Penguin Encounter

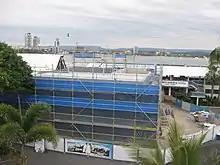
Penguin Encounter under construction in September 2010.

On 24 May 2010, Sea World closed the Sea World Aquarium and Shark Attack. These two attractions were subsequently demolished. One month later on 26 June 2010, Village Roadshow Theme Parks distributed copies of the Gold Coast Bulletin to in-park guests with a promotional cover over the top. This cover detailed a variety of new attractions for the theme parks in 2010. One of the attractions listed was an Antarctic penguin exhibit due to open by the summer of 2010–2011. On 14 July 2010, it was announced that the exhibit would be called Penguin Encounter in addition to a number of facts about the exhibit. On 26 December 2010, Penguin Encounter officially opened to the public. Five months later in May 2011, Penguin Encounter received the Zoo and Aquarium Association award for best exhibit. In June 2011, Sea World began offering the "Penguin Antarctic Adventure" where guests can pay to interact with the penguins and see behind-the-scenes.